Armando Riviera

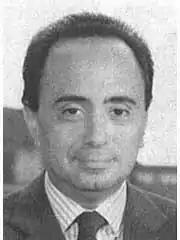
Armando Riviera

Armando Riviera (born 8 September 1937) is an Italian politician who served as Mayor of Novara (1981–1991) and as Senator (1992–1994).